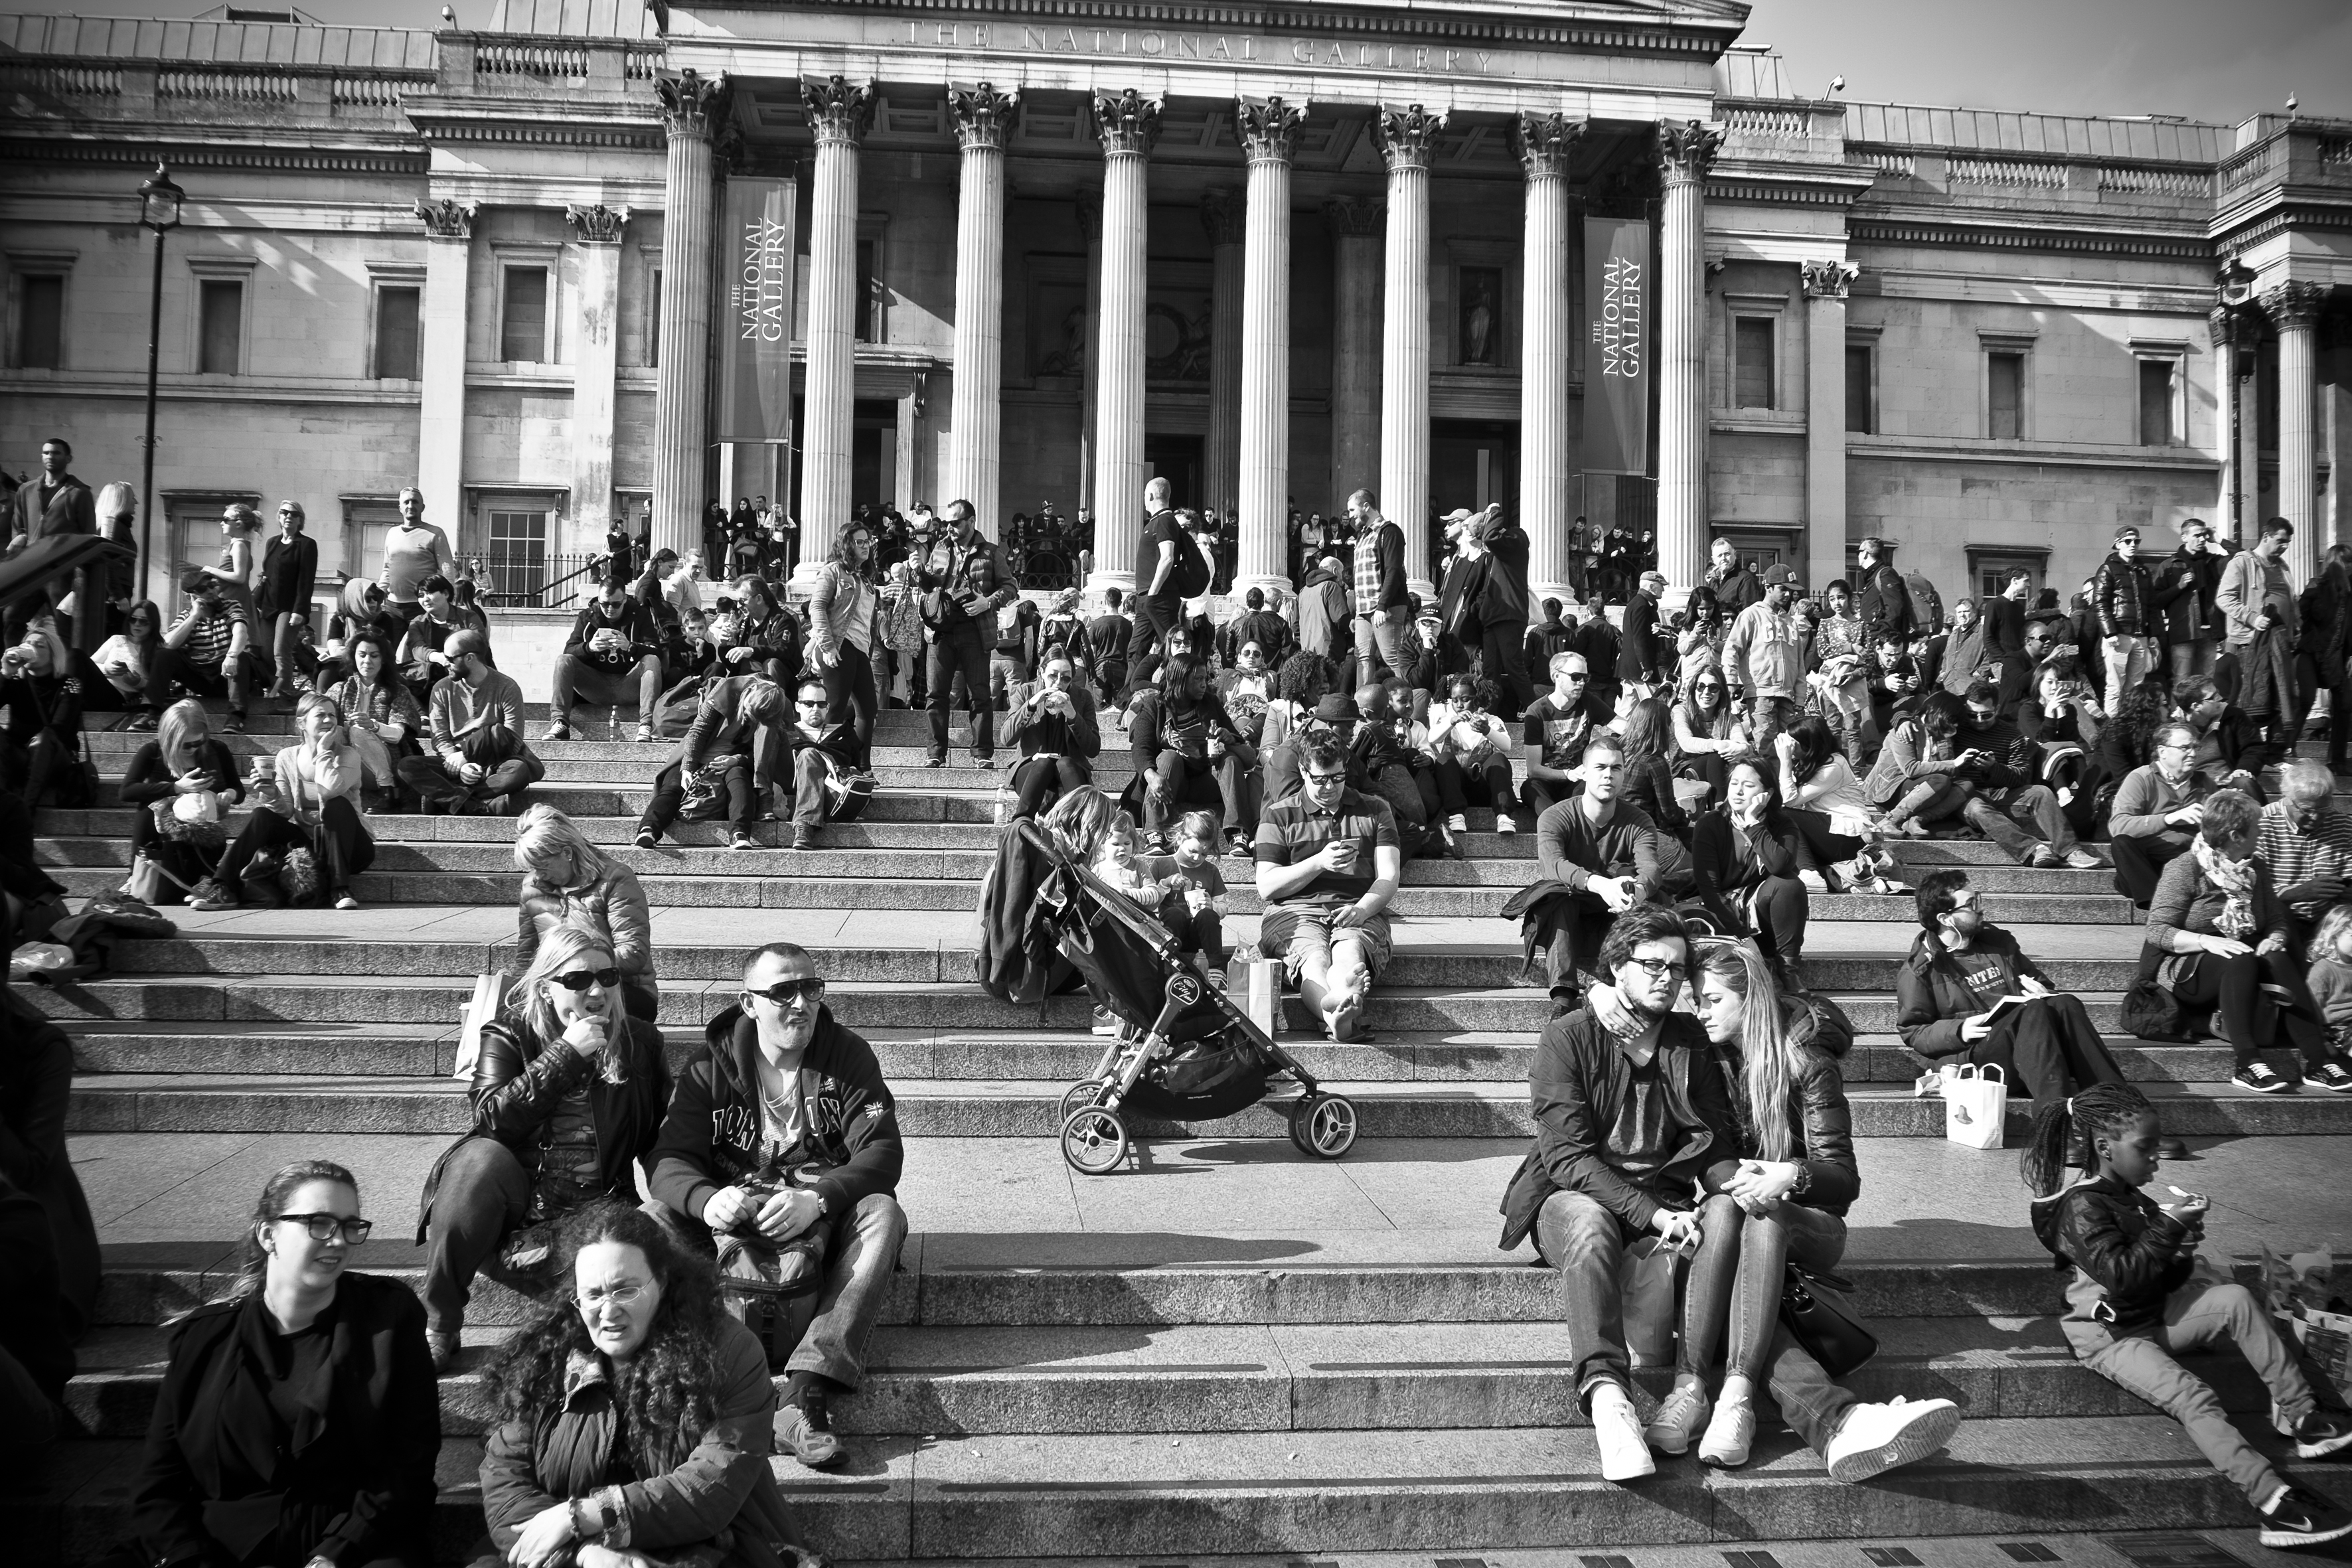
pedestrian, black and white, people, road, street, urban, crowd, travel, fujifilm, monochrome, uk, england, bw, blackandwhite, blackwhite, london, infrastructure, ngc, photograph, noiretblanc, fuji, fujixt1, fujix, monochrome photography